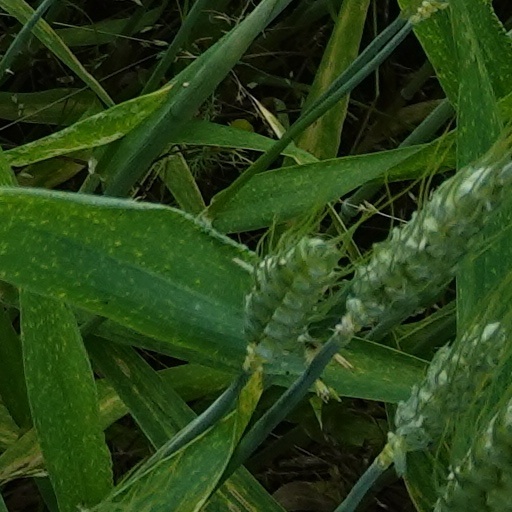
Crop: wheat